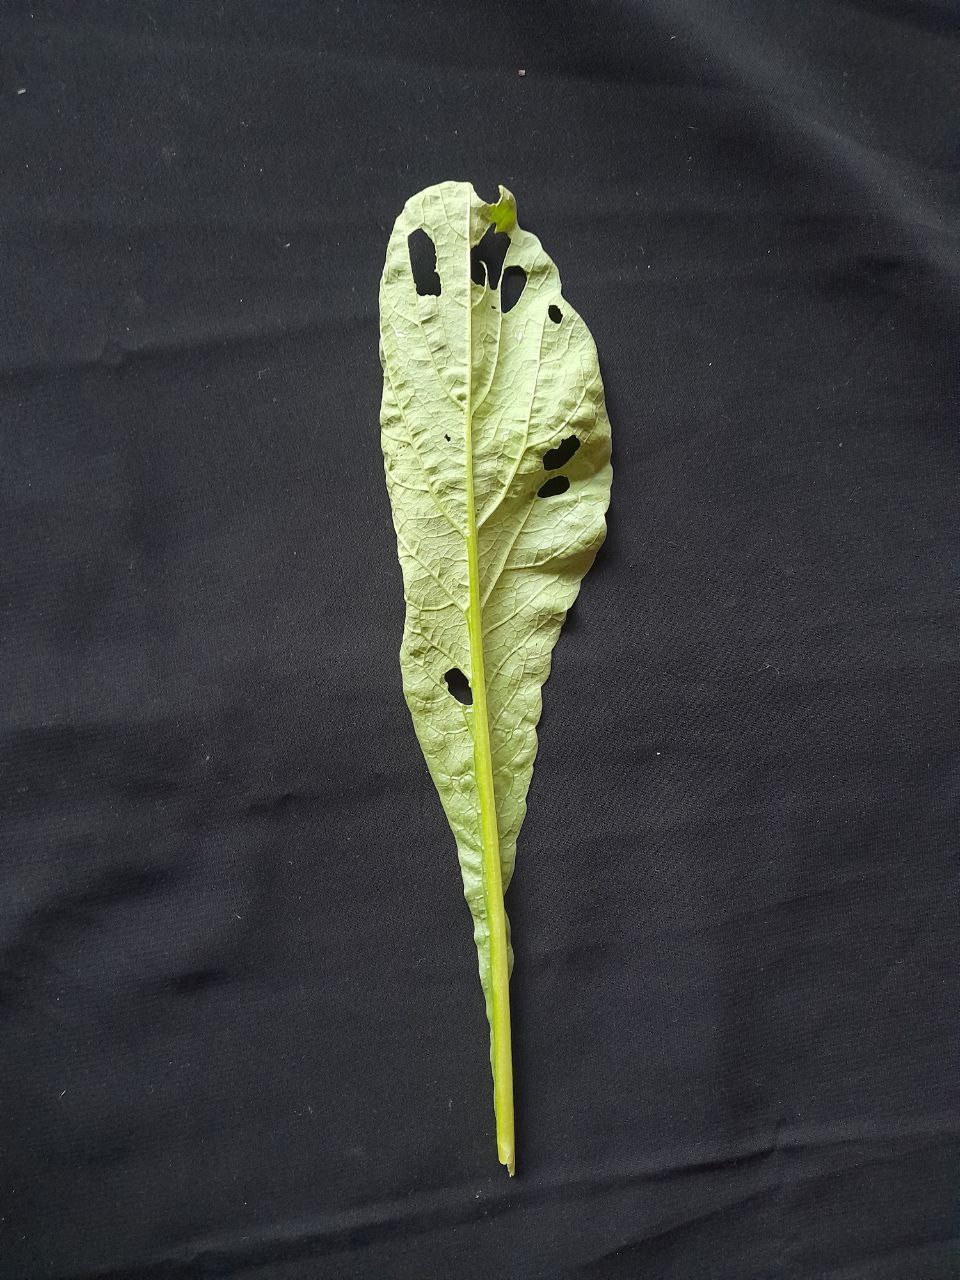
Label: flea beetle